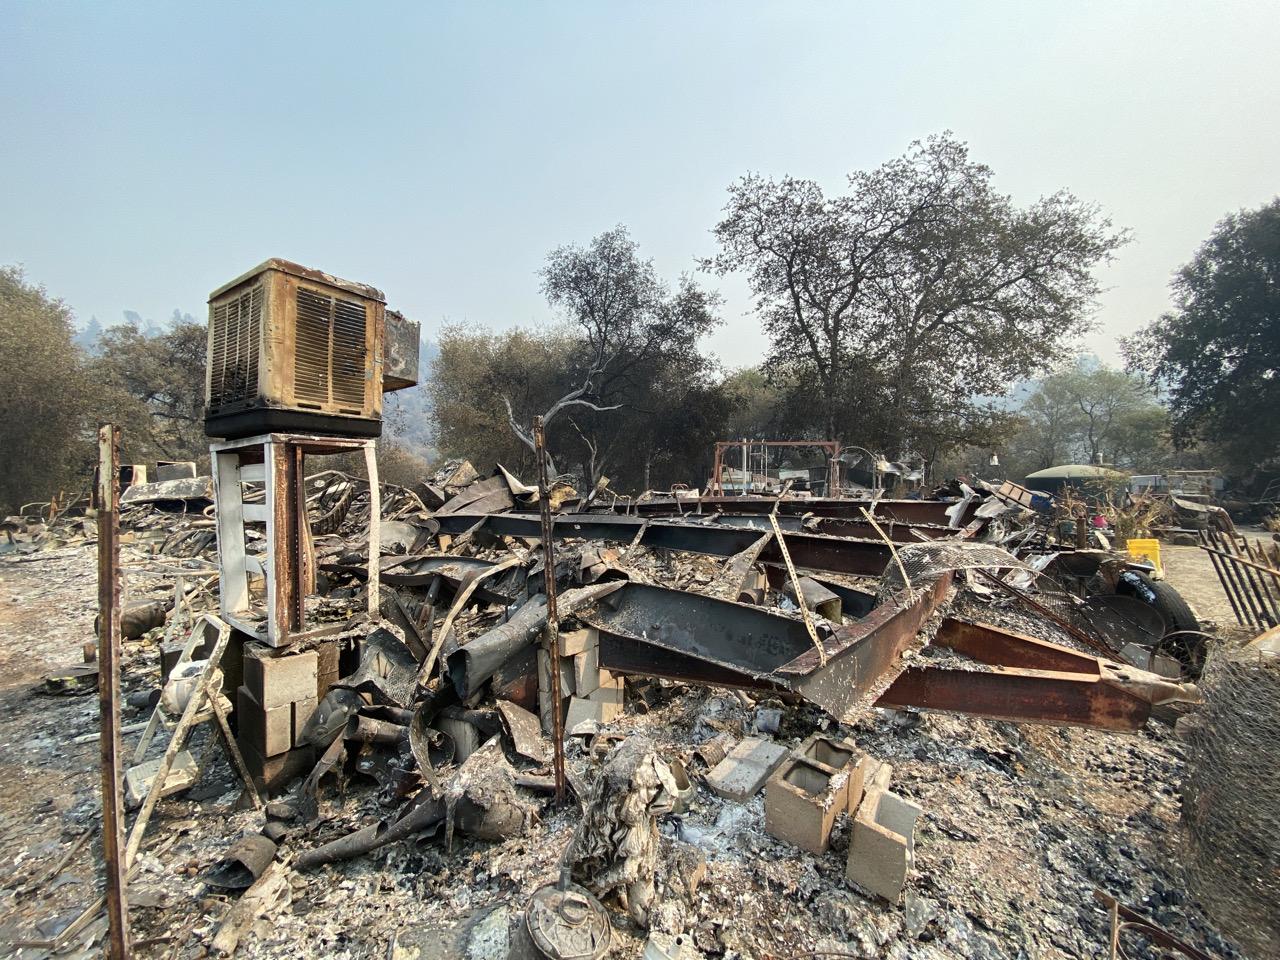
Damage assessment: destroyed